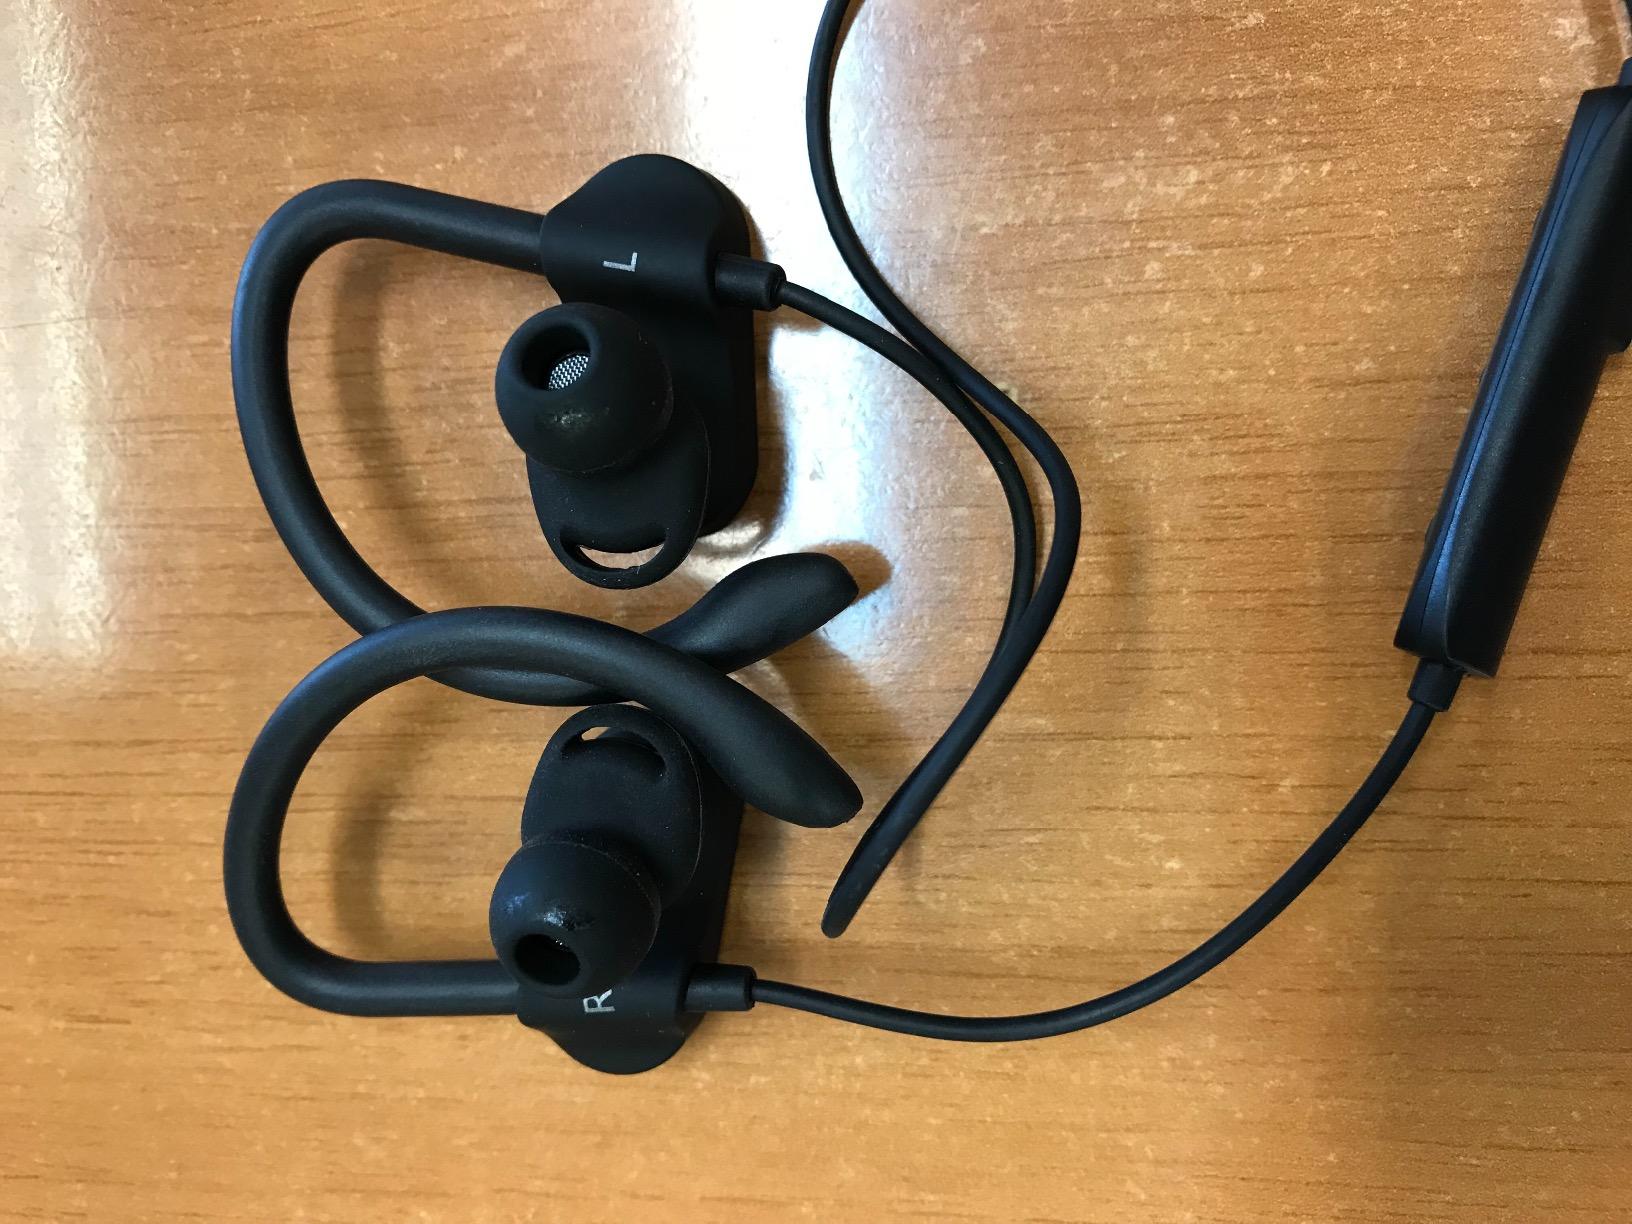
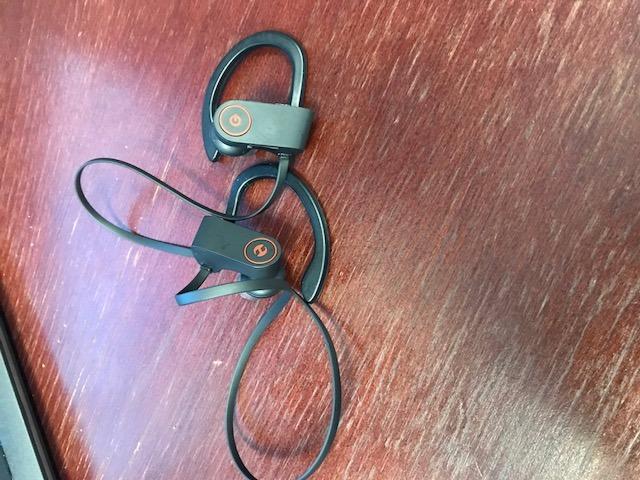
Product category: headphones
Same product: no